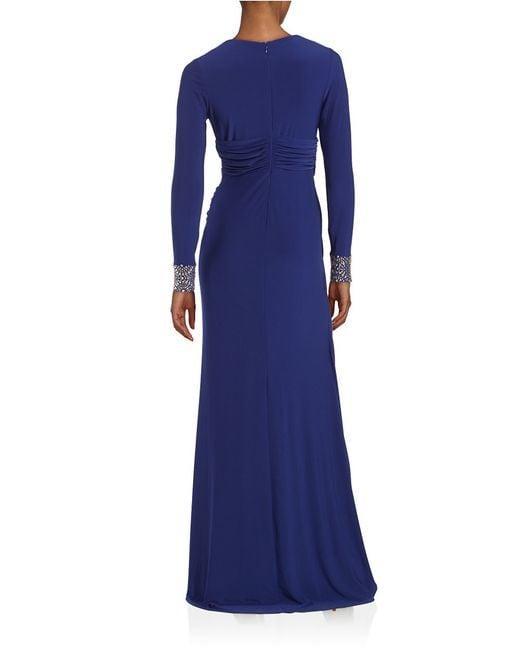
Kleid Formelles Abendkleid aus königsblauem Jersey